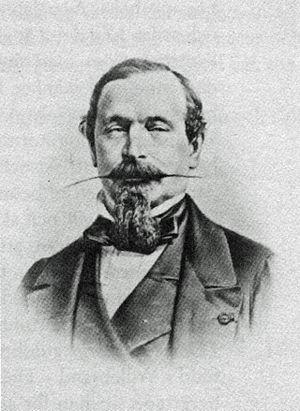
Cet article présente la succession des gouvernements de la France depuis le couronnement d'Hugues Capet jusqu'à aujourd'hui.